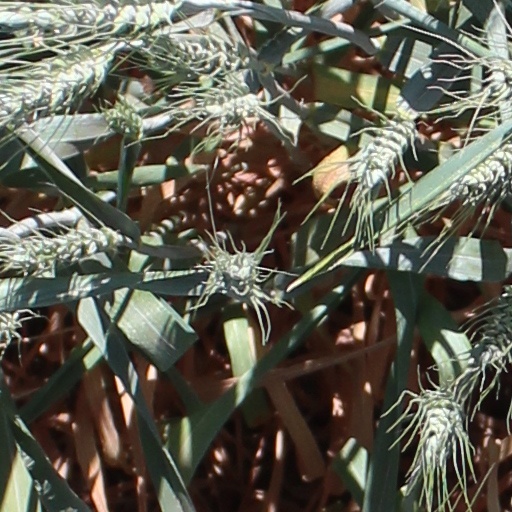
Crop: wheat